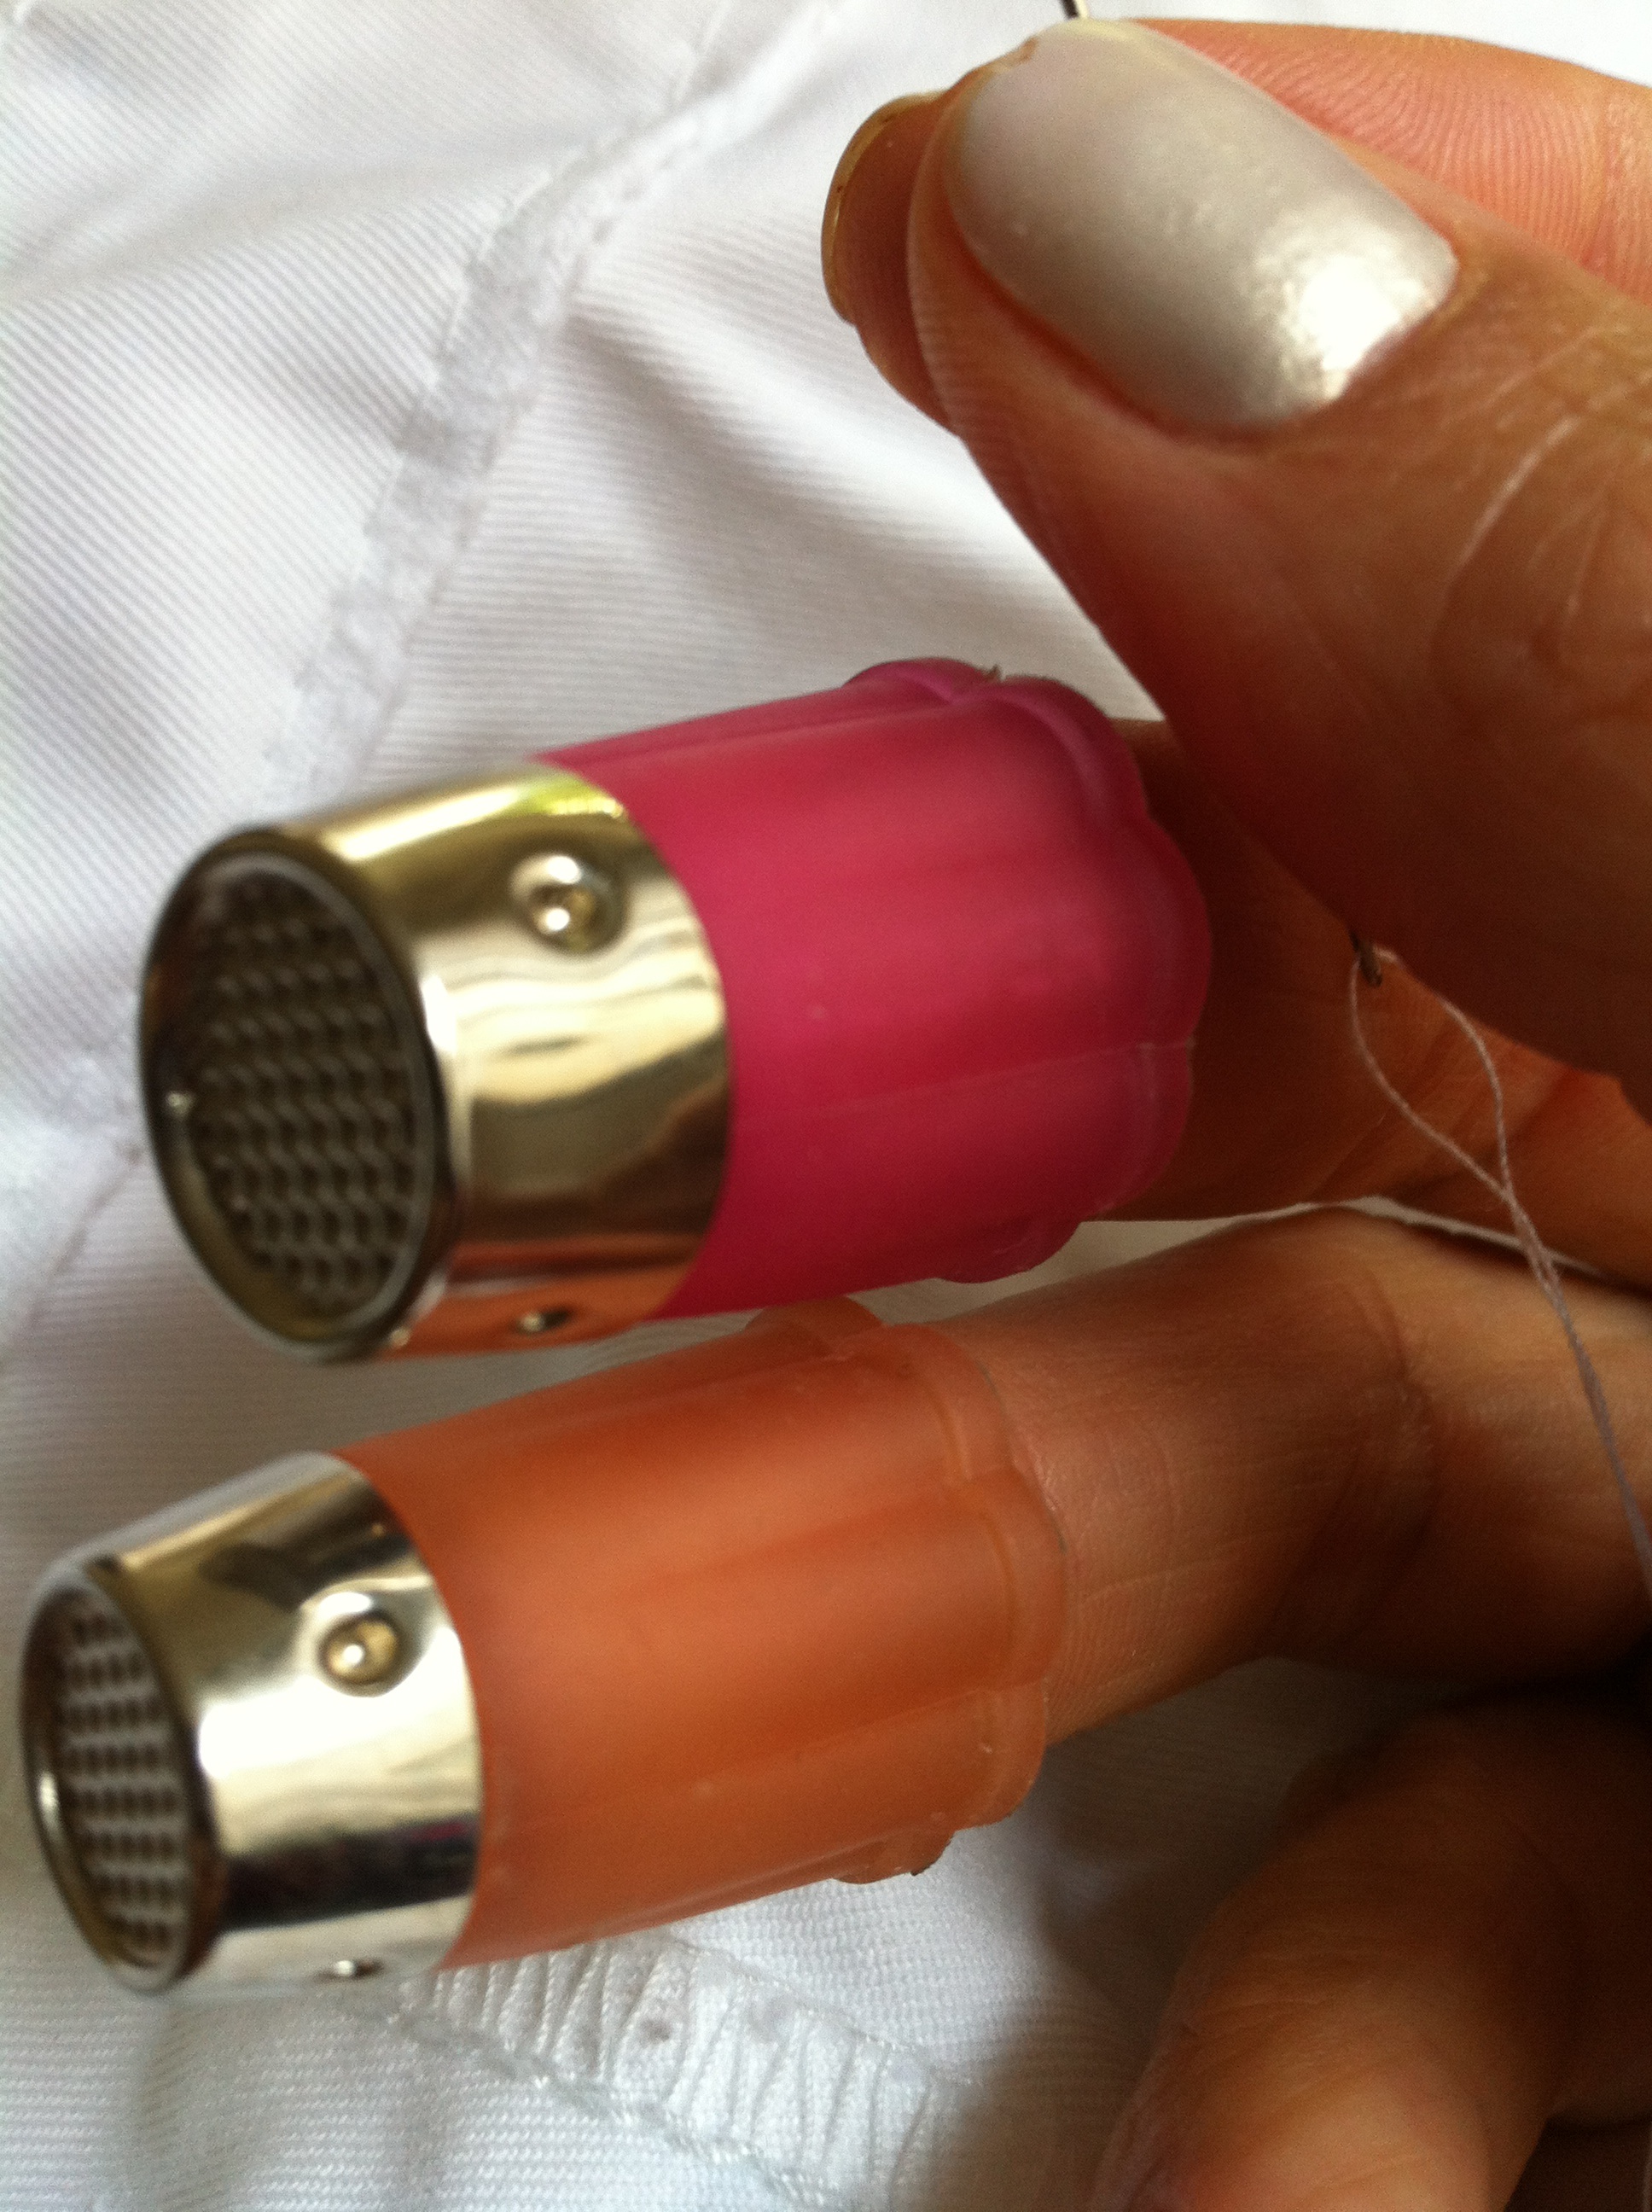
hand, finger, red, pink, nail, lip